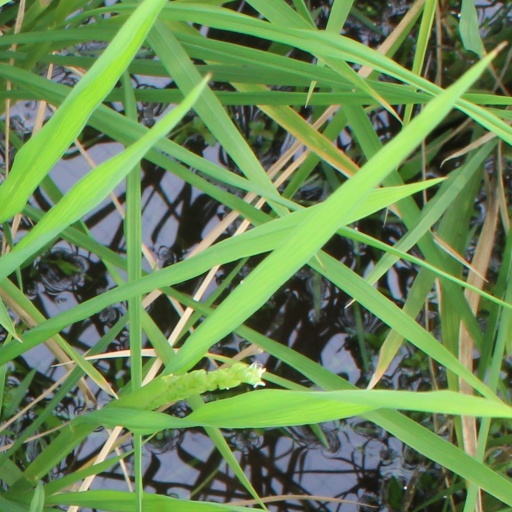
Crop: rice